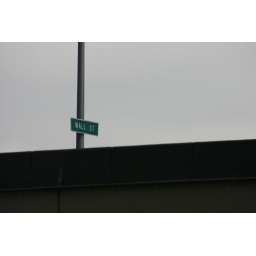
i just noticed this sign poppin out from above a bridge